List of Scream (film series) characters

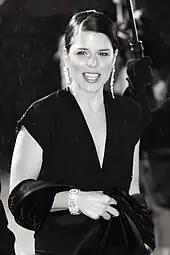
Neve Campbell (pictured) won the Saturn Award for Best Actress for her role in "Scream".

In "Scream", a year after the murder of her mother Maureen, she is stalked by a killer, later revealed to be her boyfriend Billy Loomis and his friend Stu Macher. These two prove to have been Maureen's murderers, Billy being motivated by Maureen's affair with his father, which caused his mother to leave home. Sidney kills both of them in self-defense. In "Scream 2", while attending college, she again becomes the target of a masked killer, this time her boyfriend's friend Mickey Altieri and Nancy Loomis, who is seeking revenge for the death of her son Billy Loomis. Once more Sidney manages to survive the attempts on her life. During "Scream 3", she is drawn to Hollywood by yet another killer. She discovers that this one is her half-brother Roman Bridger, who wants to kill her out of anger at his abandonment by Maureen. In "Scream 4", she returns to Woodsboro to promote her new self-help book about overcoming the tragedies of her life, but is targeted once again by a new Ghostface, who turns out to be her cousin Jill Roberts who is envious of Sidney's fame and wants to become the new "Sidney Prescott". In "Scream" (2022), Sidney is revealed to be married to Mark Evans, who will appear in the upcoming "Scream 7." They now have three children together; two daughters and one son. Sidney returns to Woodsboro so that she and Gale can help Sam Carpenter and her sister Tara to kill the new Ghostfaces, avenging Dewey and the other victims. The character does not appear in "Scream VI", but Gale Weathers states that Sidney and her husband, Mark, have gone into hiding with their three children in response to the latest killings in New York. Despite her absence, Campbell's likeness is applied via drawings in the abandoned "Stab" cave, showcasing every previous killing including some visual references of those events. Sidney will reappear in the upcoming "Scream 7".